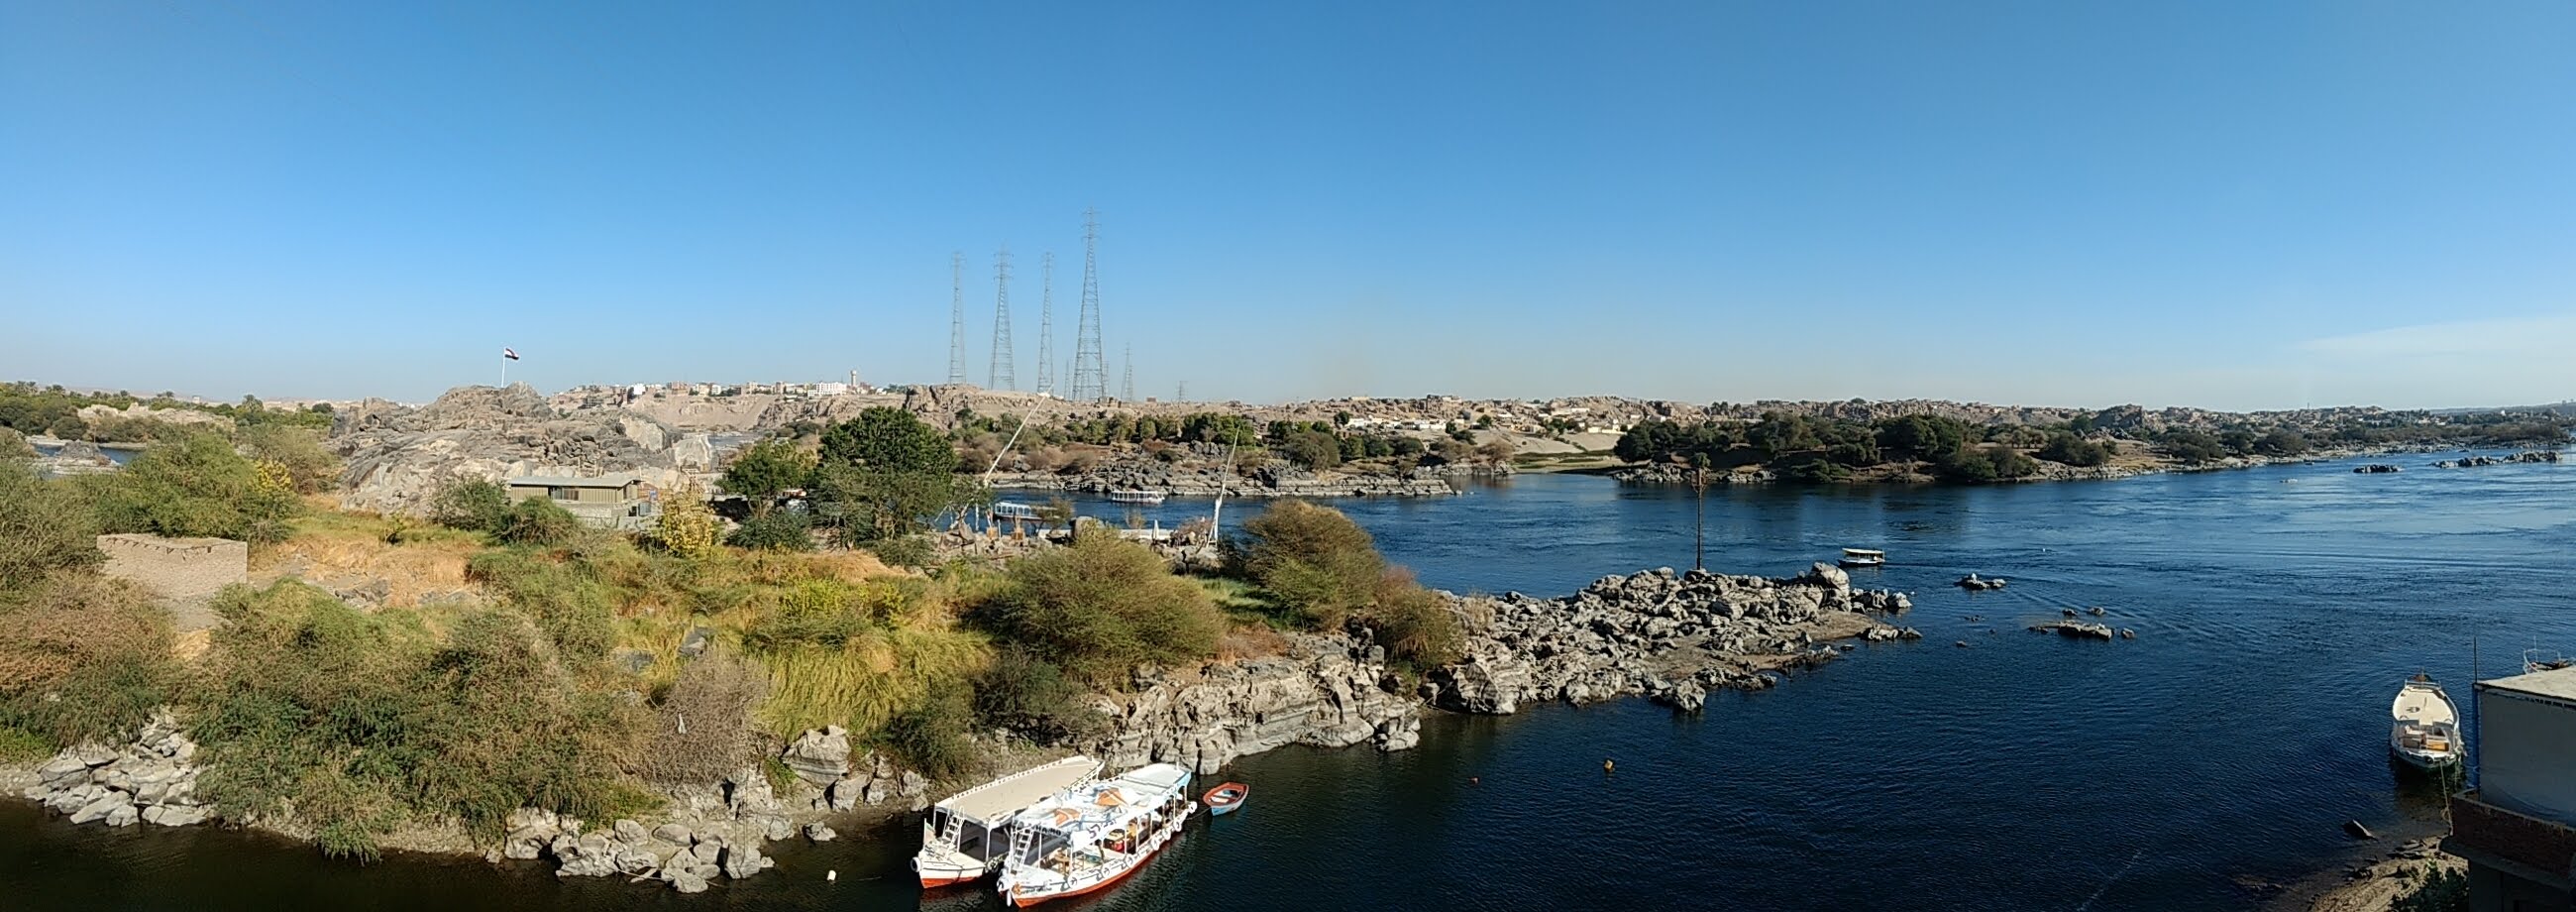
nile, Nuba, aswan, egypt, body of water, water resources, water, coast, natural landscape, inlet, waterway, sea, bay, marina, river, photography, channel, harbor, coastal and oceanic landforms, panorama, shore, bank, calm, tree, cove, landscape, boat, vehicle, tourism, port, lake district, cape, promontory, lake, village